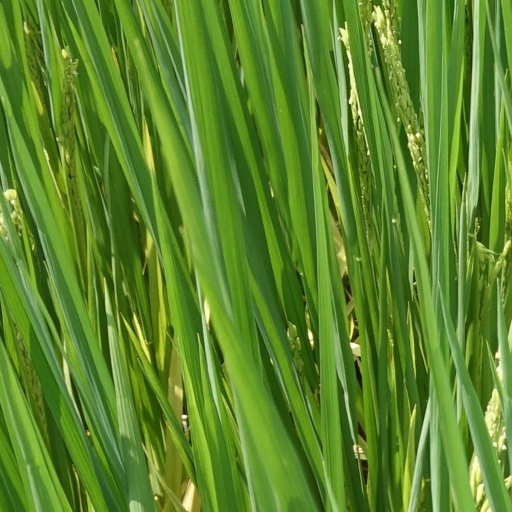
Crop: rice